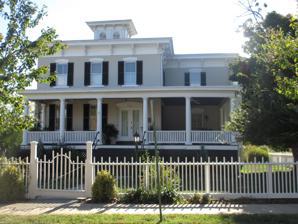
Building: Elmhurst (Fredericksburg, Virginia)
Country: United States of America
Year built: 1871
Historic house in Virginia, United States United States historic place Elmhurst U.S. National Register of Historic Places Virginia Landmarks Register Elmhurst, September 2012 Show map of Northern Virginia Show map of Virginia Show map of the United States Location 2010 Fall Hill Ave., Fredericksburg, Virginia Coordinates 38°18′40.6368″N 77°28′13.9224″W / 38.311288000°N 77.470534000°W / 38.311288000; -77.470534000 Area less than one acre Built 1871 ( 1871 ) , c. 1900, 1912-1921 Architectural style Italianate NRHP reference No. 08000242 VLR No. 111-5267 Significant dates Added to NRHP March 27, 2008 Designated VLR December 5, 2007 Elmhurst is a historic home located at Fredericksburg, Virginia . It was built in 1871, and is a two-story, three-bay, double-pile, L-plan, brick dwelling in the Italianate style. It is topped by a hipped roof over a low-pitched, pyramidal and shed roof with a large belvedere and eaves supported by large, elaborate brackets. It has a 1 + 1 ⁄ 2 -story kitchen wing added in 1900 and a 2 + 1 ⁄ 2 -story addition and porch built between 1912 and 1921. It was listed on the National Register of Historic Places in 2008. References